Siti Nurhaliza

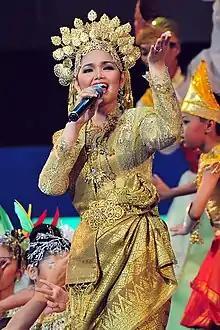
Siti Nurhaliza performing as the opening act for the Kuala Lumpur International Film Festival 2008.

In January 2008, she was titled one of Asia's Idols by Asia News Network for her achievements and status as an icon of Malaysian entertainment. On 21 March 2008, Siti held one of her first solo acoustic concerts at the Esplanade Theatre in Singapore. The concert was called "Diari Hati – Dato' Siti Nurhaliza's Heart" (Diary of Dato' Siti Nurhaliza's Heart) where she performed numbers of her hits from her latest album, "Hadiah Daripada Hati" and previous albums.